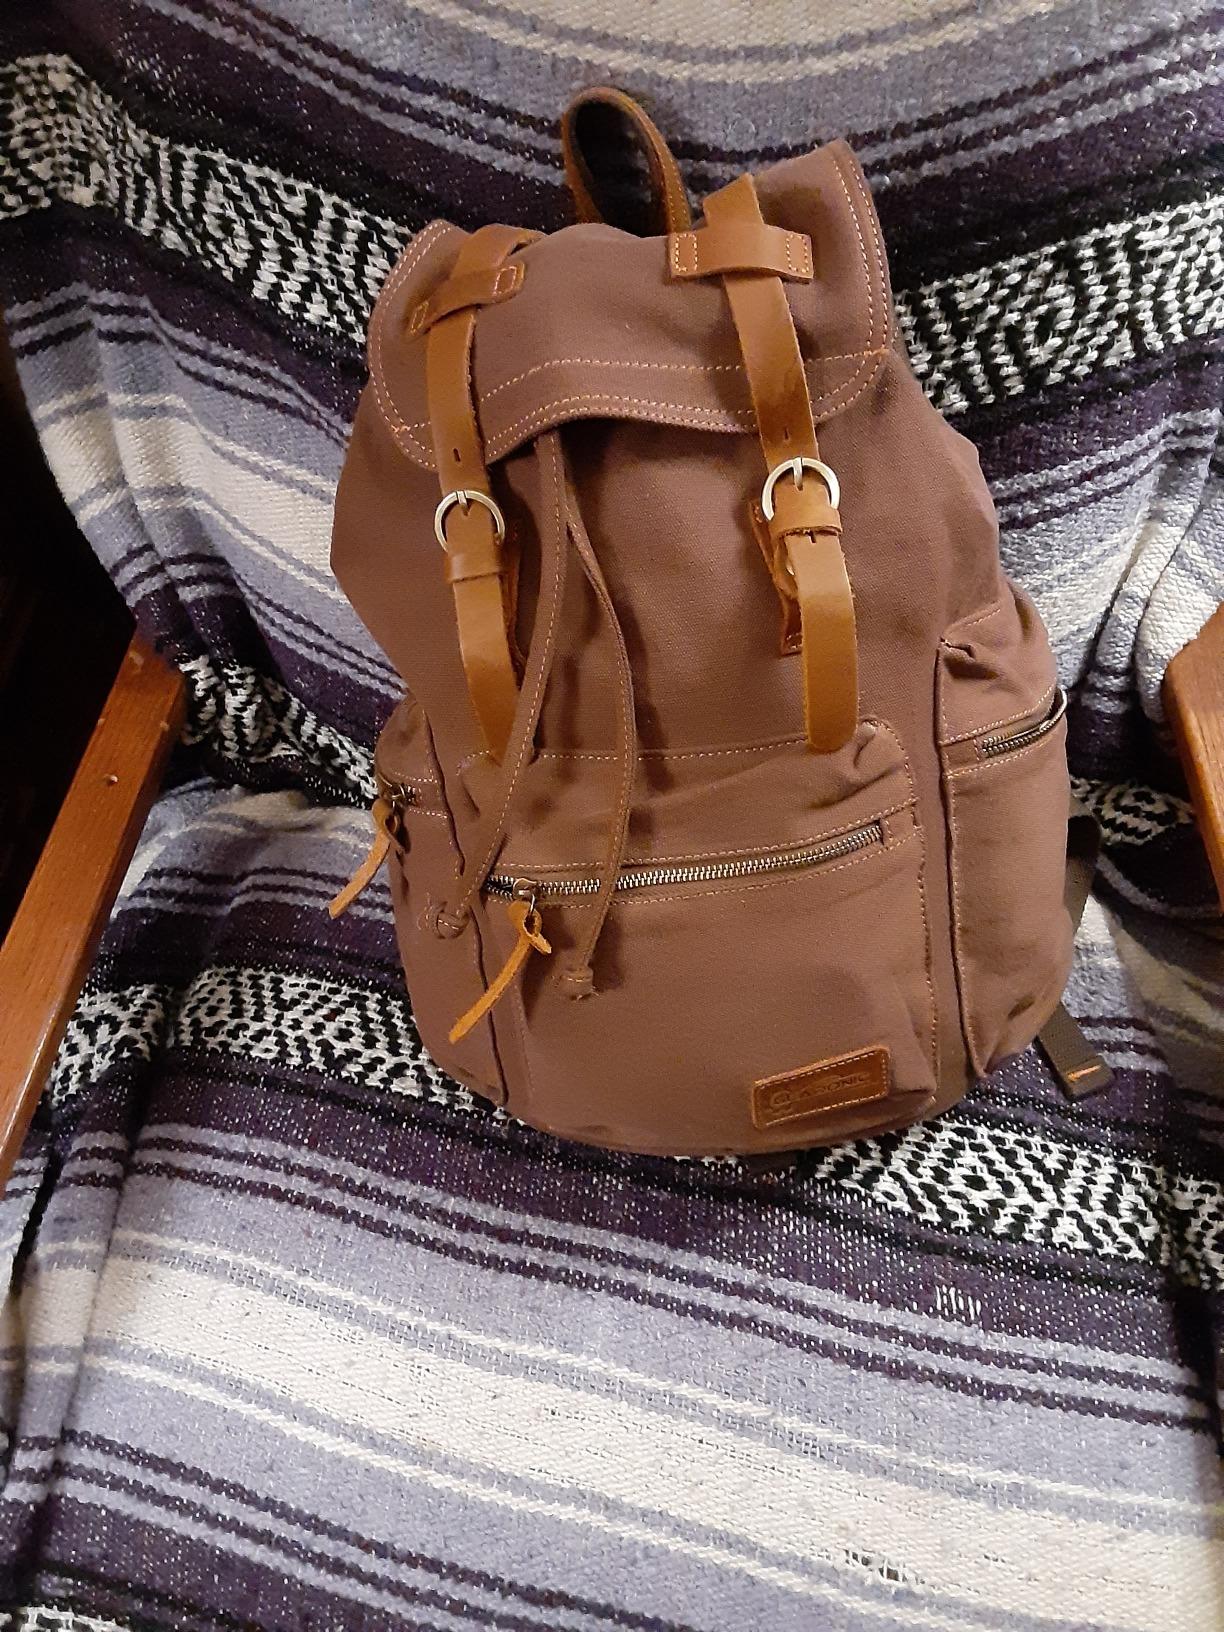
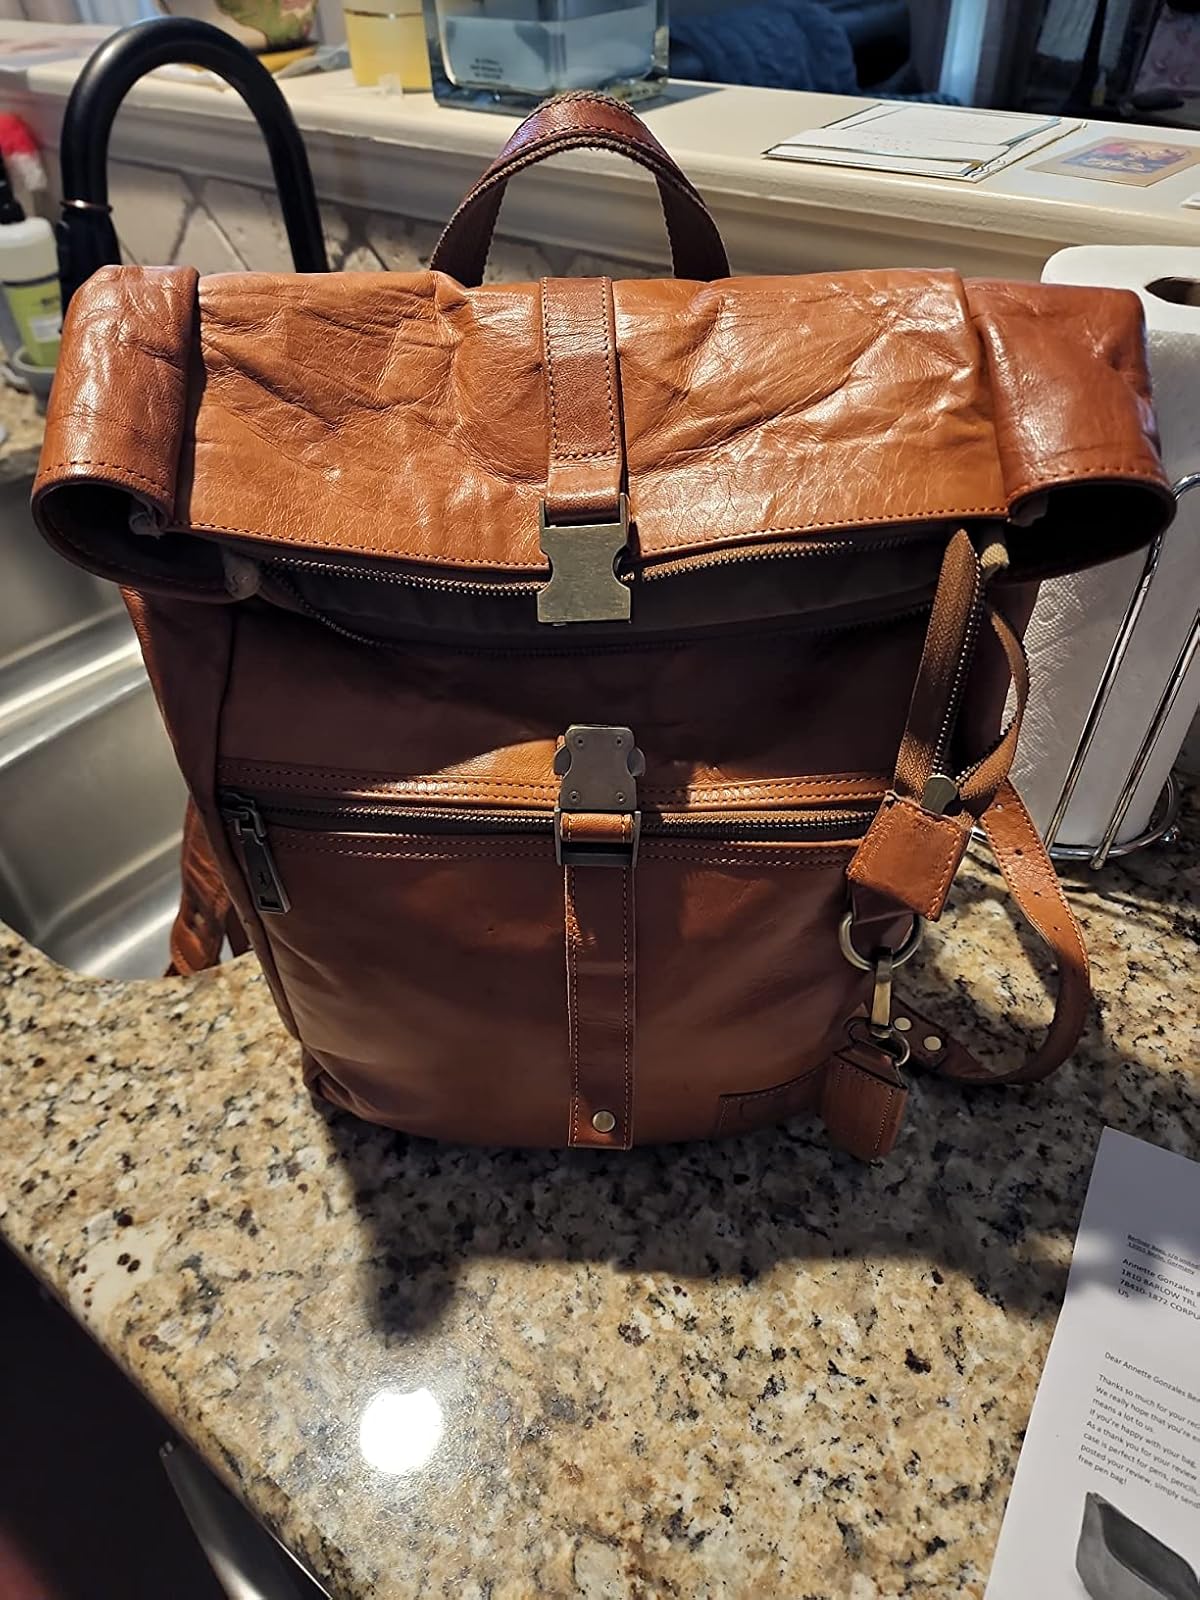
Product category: bag
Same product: no